Battle of Quiberon Bay

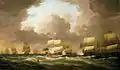
"The Battle of Quiberon Bay" by Dominic Serres, 1779.

Meanwhile, the wind shifted to the NW, further confusing de Brienne's half-formed line as they tangled together in the face of Hawke's daring pursuit. De Brienne tried unsuccessfully to resolve the muddle, but in the end decided to put to sea again. His flagship, "Soleil Royal", headed for the entrance to the bay just as Hawke was coming in on . Hawke saw an opportunity to rake "Soleil Royal", but "Intrépide" interposed herself and took the fire. Meanwhile, "Soleil Royal" had fallen to leeward and was forced to run back and anchor off Croisic, away from the rest of the French fleet. By now it was about 5 pm and darkness had fallen, so Hawke made the signal to anchor.